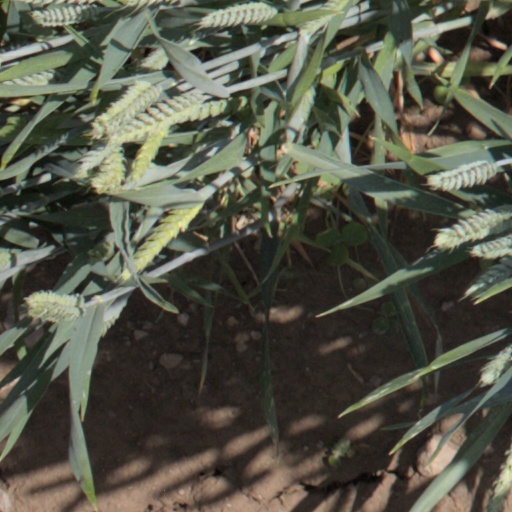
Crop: wheat